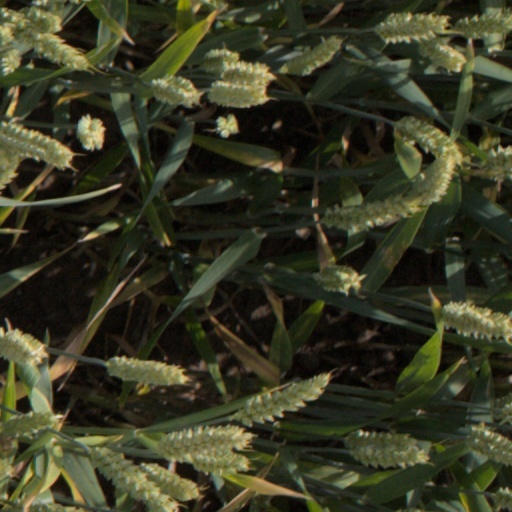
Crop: wheat